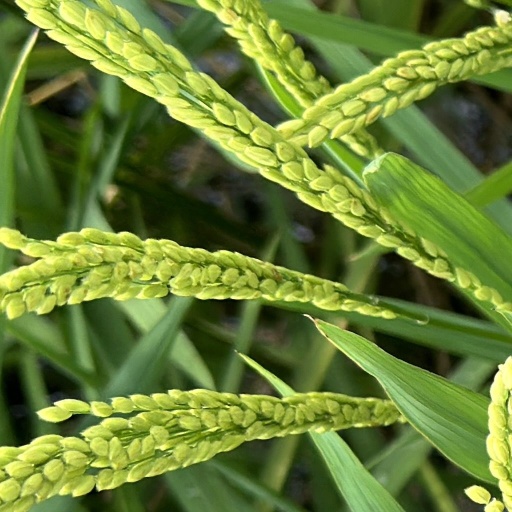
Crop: rice